Elbe Sluice

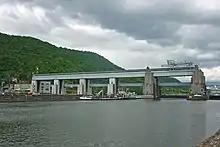
Front view

The waterworks were built in 1924–1931 according to plans of architect František Vahala. The hydroelectric power plant was put into operation in 1935.